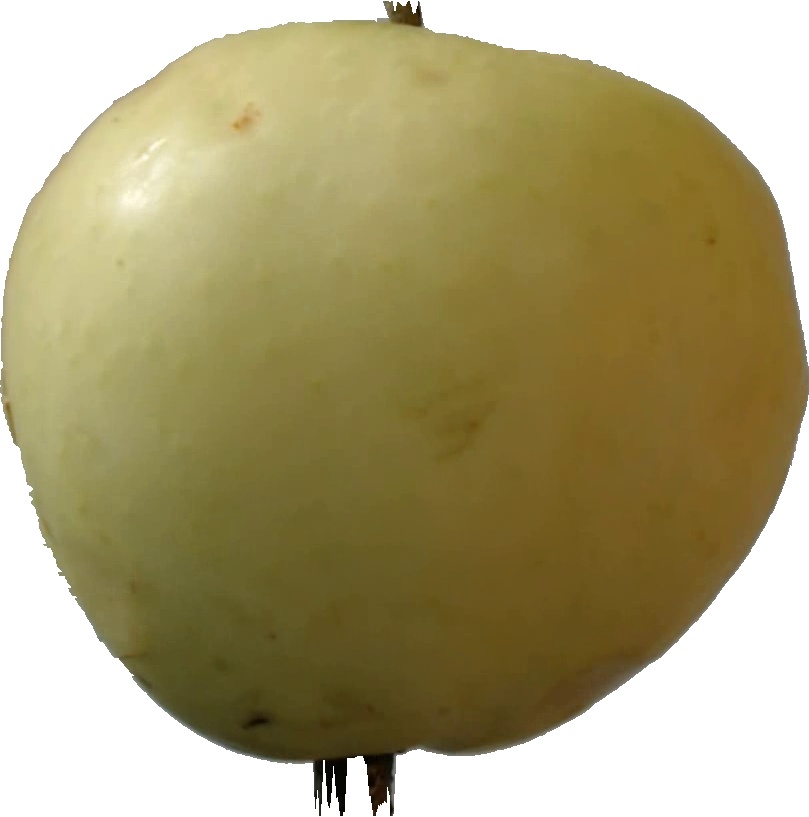
Label: apple_hit_1